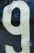
Number: 9